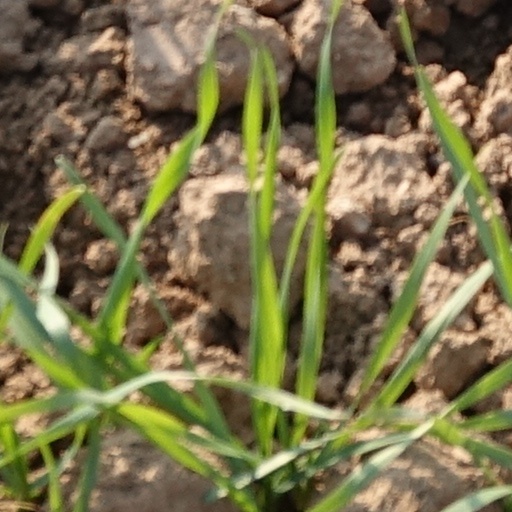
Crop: wheat